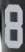
Number: 8